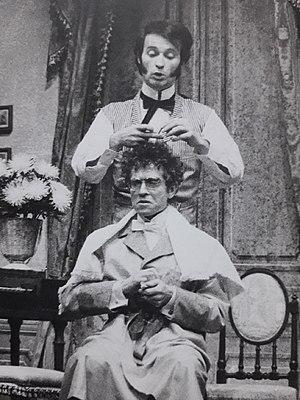
Célimare le bien aimé
Jean Valière, de son vrai nom Jean-Paul Chizat, est un acteur français né le 9 février 1941 à Paris. Essentiellement actif dans le théâtre, il a participé à de nombreuses pièces.